David des Granges

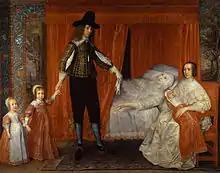
"The Saltonstall Family" attributed to David des Granges, Tate

Des Granges was initially influenced as a miniature painter by John Hoskins and Peter Oliver. Contemporaries attest that he worked also as an engraver, and in oils; he is thought to have been involved in the copying of miniatures, a form of production that became important with the outbreak of the English Civil War and the demand for tokens of loyalty. Des Granges was with Charles II in Scotland in the early 1650s, copying a likeness of Charles by Adriaen Hanneman.